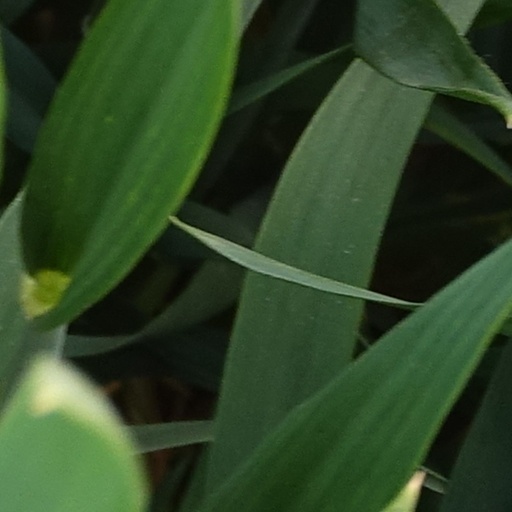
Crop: wheat